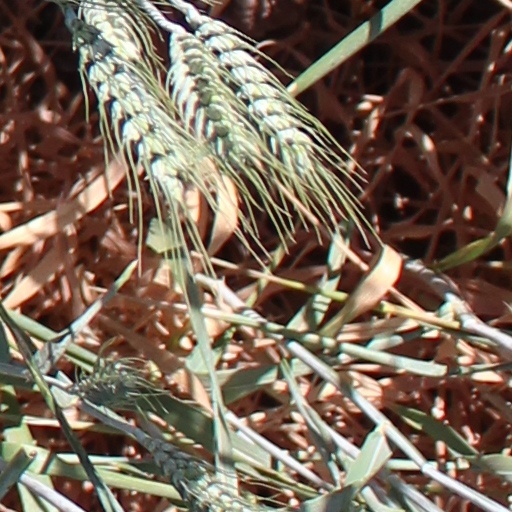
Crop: wheat